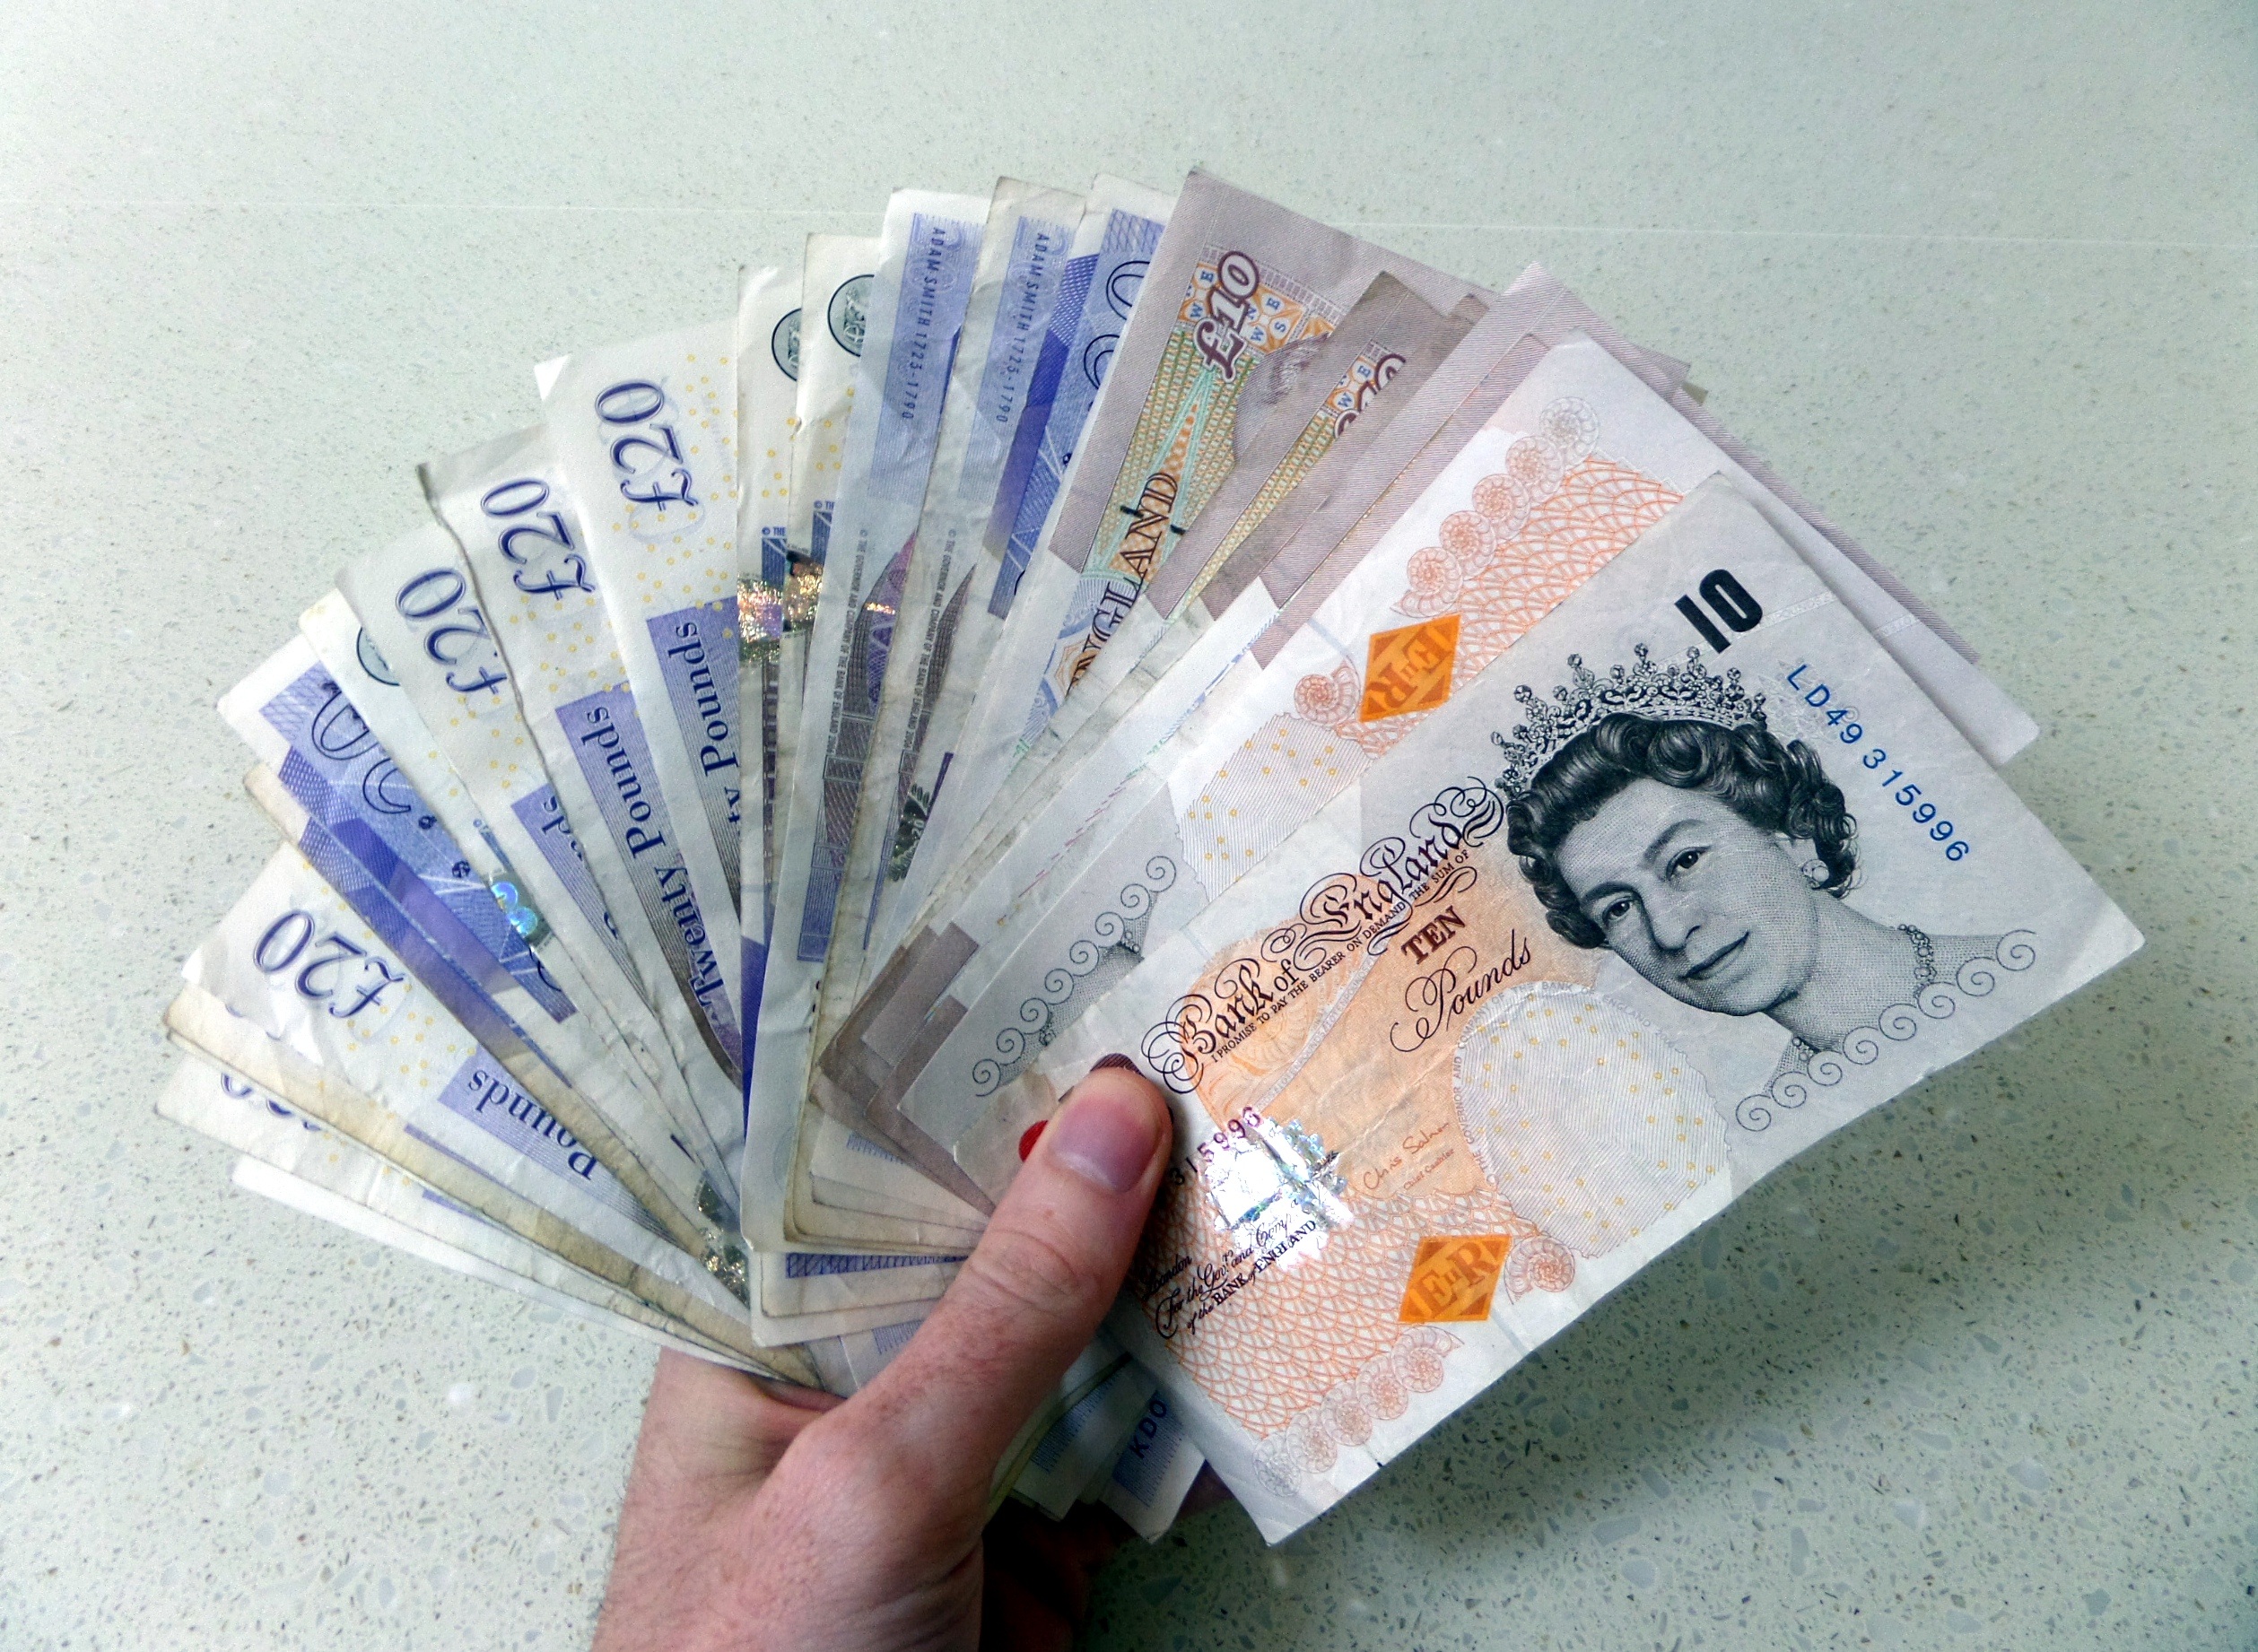
money, business, paper, cash, capital, currency, rich, sterling, notes, deposit, lotto, jackpot, finance, wealth, profit, banknote, save money, revenue, pounds, bank notes, liquidity, bank of england, incentive, make money, earn money, win money